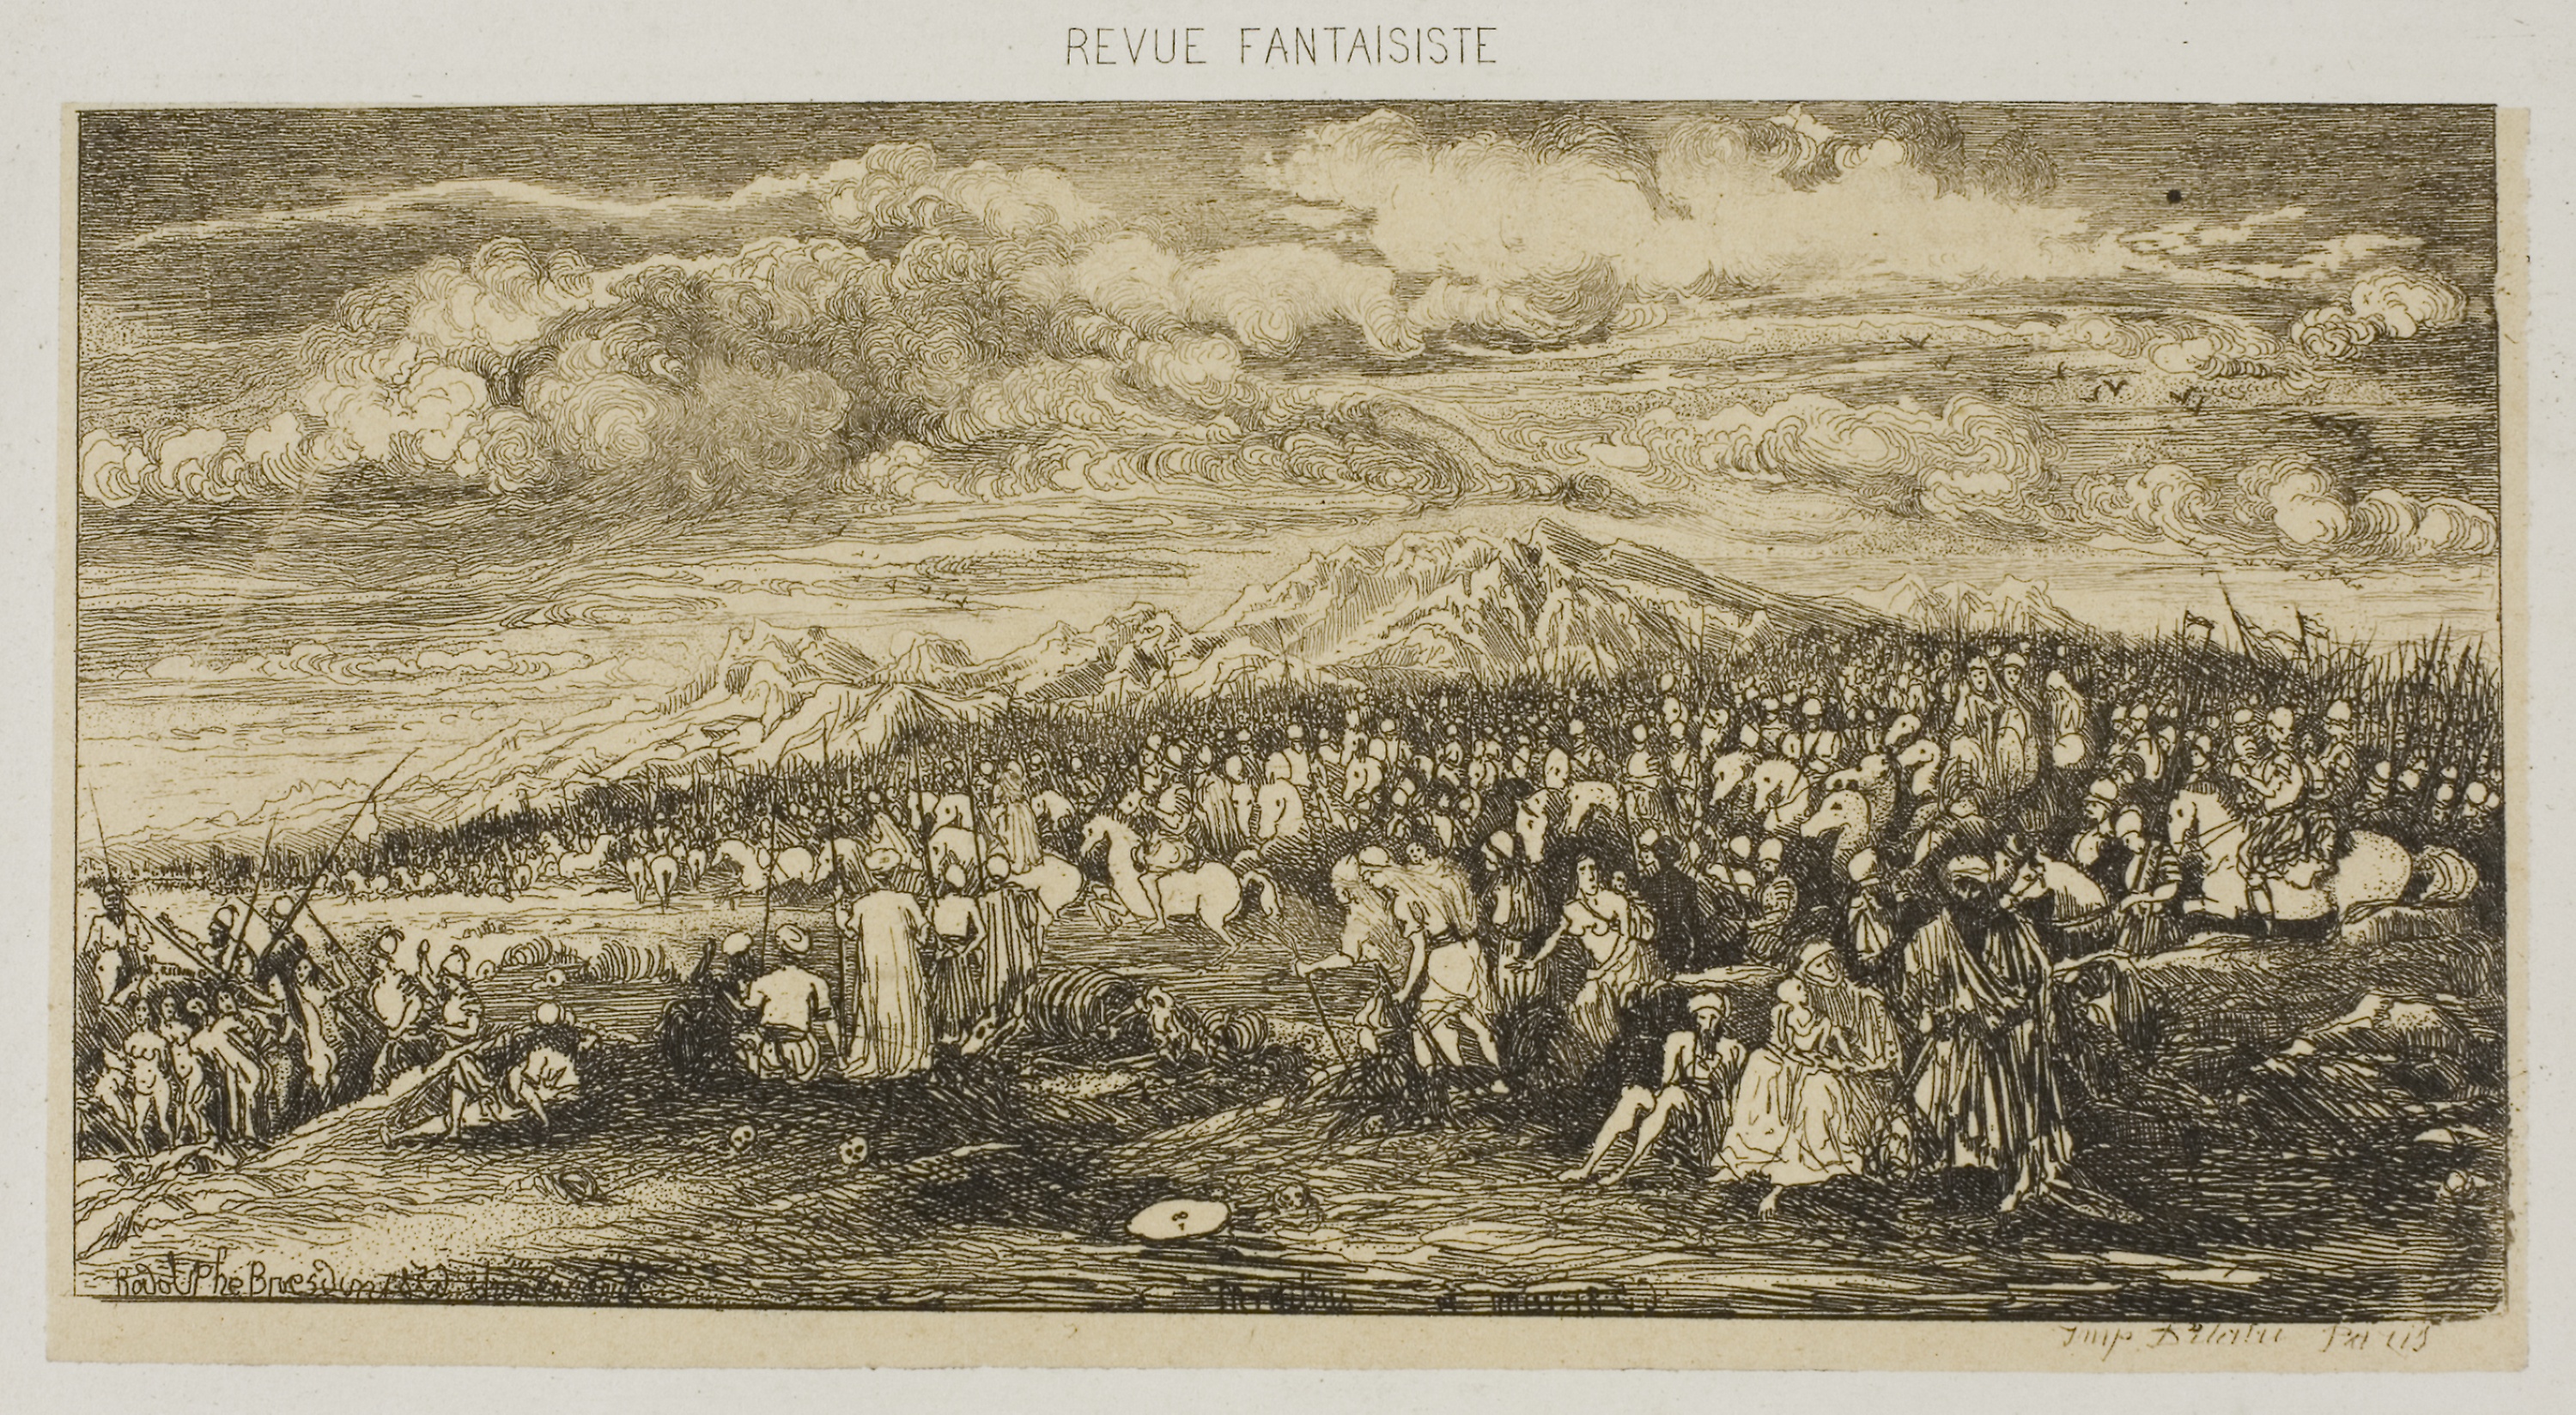
history, visual arts, black and white, stock photography, artwork, war